Greek Civil War

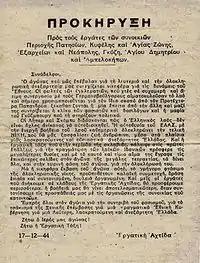
Pamphlet calling workers from different neighbours of Athens to fight against the Greek Government and its British support

On 1 December 1944, the Greek "National Unity" government of Papandreou announced an ultimatum for the general disarmament by 10 December of all guerrilla forces, excluding the tactical forces (the III Greek Mountain Brigade and the Sacred Band); and also a part of EDES and ELAS that would be used, if it was necessary, in Allied operations in Crete and Dodecanese against the remaining German Army units. The EAM called for a general strike and announced the reorganization of the Central Committee of ELAS. A demonstration, forbidden by the government, was organised by EAM on 3 December.